Valdivian Fort System

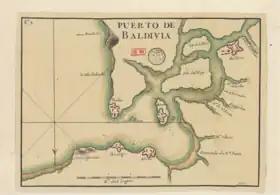
18th-century map of Corral Bay and its four main fortresses.

Unaware of the Dutch departure Governor of Chile Francisco López de Zúñiga dispatched Juan de Acevedo in charge of a ship to Valdivia to gather information on April 30, 1644. De Acevedo reached Corral Bay by May noticing that the Dutch were nowhere to be found. Having heard from the now pro-Spanish Mapuche chief Juan Manqueante that the Dutch planned to return, Pedro de Toledo conceived an occupation of Valdivia by a synchronous advance by the Spanish army in Chile by land and by a fleet sent from Peru. De Toledo ordered 2,000 men to march over land from Central Chile to resettle Valdivia and fortify it. These troops penetrated Mapuche territory following the coast south and reached Toltén River on February 9, 1645. Reaching so far south was a feat in itself since the Spanish had not been around these places in the last 50 years. At this point the army had met considerable harassment from the Mapuches. The killing of scouting auxiliaries in conjunction with uncertainty regarding the arrival by sea of the Spanish from Peru made López de Zúñiga retreat back north. De Toledo's naval expedition was made up of twenty ships and 1,000 men from El Callao in Peru. The large fleet, which gained a further two ships in Chile, was unprecedented in the region and astounded contemporary observers. It arrived at Valdivia in February 1645 without incident and disembarked the soldiers with their equipment and supplies. The Spanish disinterred and burned Brouwer's body.